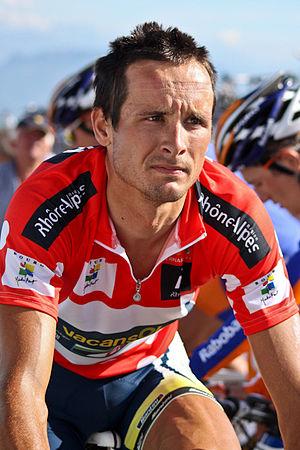
4e étape (Col du Grand Colombier) du Tour de l'Ain 2011
Johnny Hoogerland, né le 13 mai 1983 à Yerseke, est un coureur cycliste néerlandais.